Sofío Ramírez Hernández

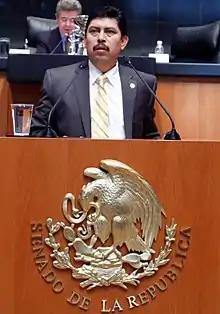
Ramírez Hernández in 2012.

Socorro Sofío Ramírez Hernández (born 27 June 1967) is a Mexican politician. Born in Tlalixtaquilla, Guerrero, he has at different times been affiliated with both the Institutional Revolutionary Party (PRI) and the Party of the Democratic Revolution (PRD).